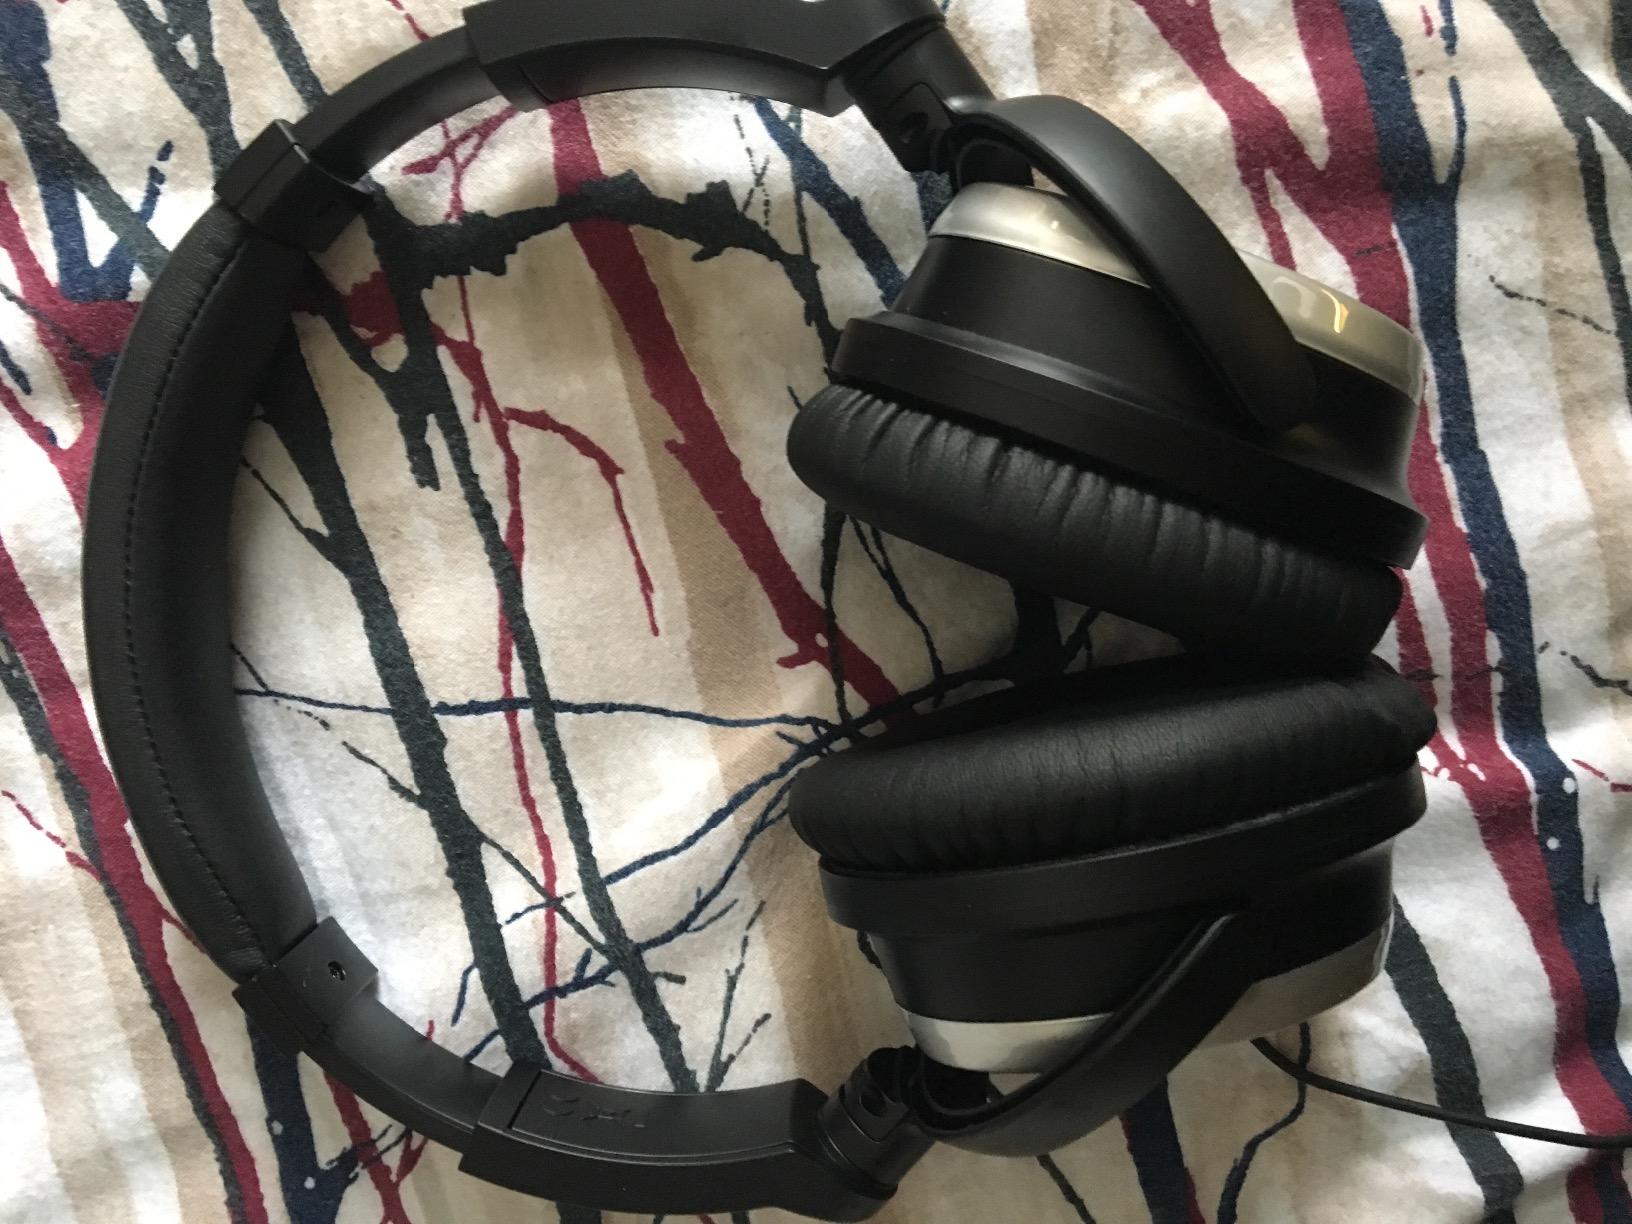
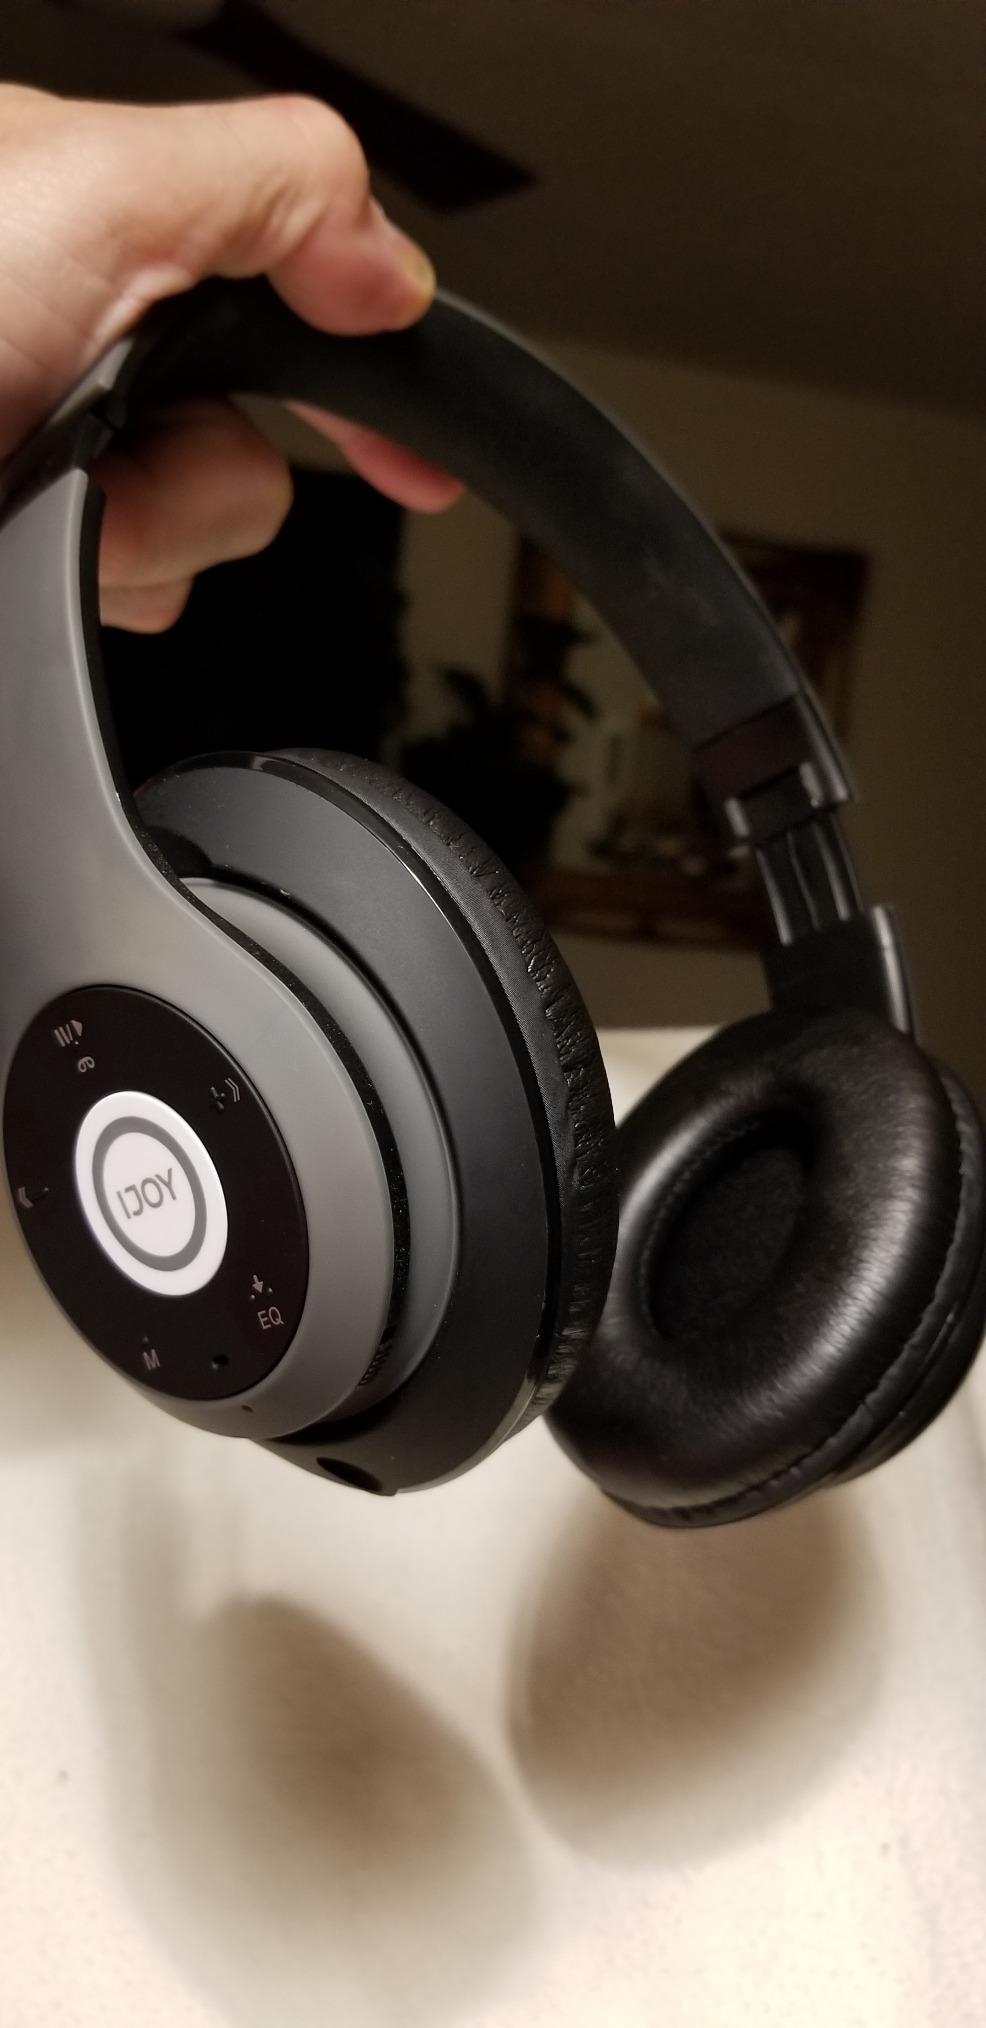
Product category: headphones
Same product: no